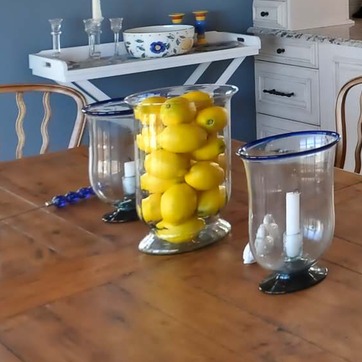
Material: food